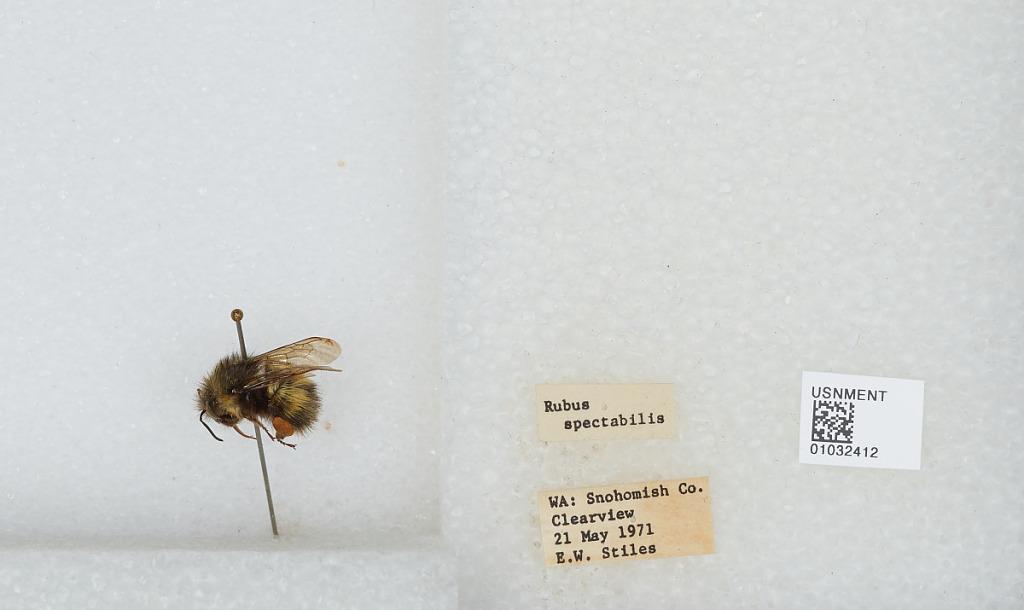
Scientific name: Bombus (Pyrobombus) sitkensis Nylander
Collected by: E. Stiles
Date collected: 1971-5-21
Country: United States
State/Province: Washington
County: Snohomish
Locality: Clearview
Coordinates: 47.8292, -122.145